United States Post Office–Hyattsville Main

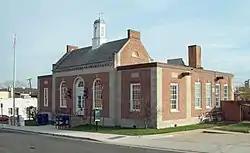
Hyattsville Post Office November 2008

The Hyattsville Post Office is a one-story brick building constructed over a full basement, located on Gallatin Street in Hyattsville, Prince George's County, Maryland. The Colonial Revival building consists of a central, three-bay block flanked by smaller one-bay flat-roofed pavilions. It was constructed in 1935 and remains in active use. Murals by Eugene Kingman, depicting the agricultural heritage of Prince George's County, decorate the lobby. Its design reflects the attention Hyattsville resident and Fourth Assistant Postmaster General Smith W. Purdum paid to its construction.